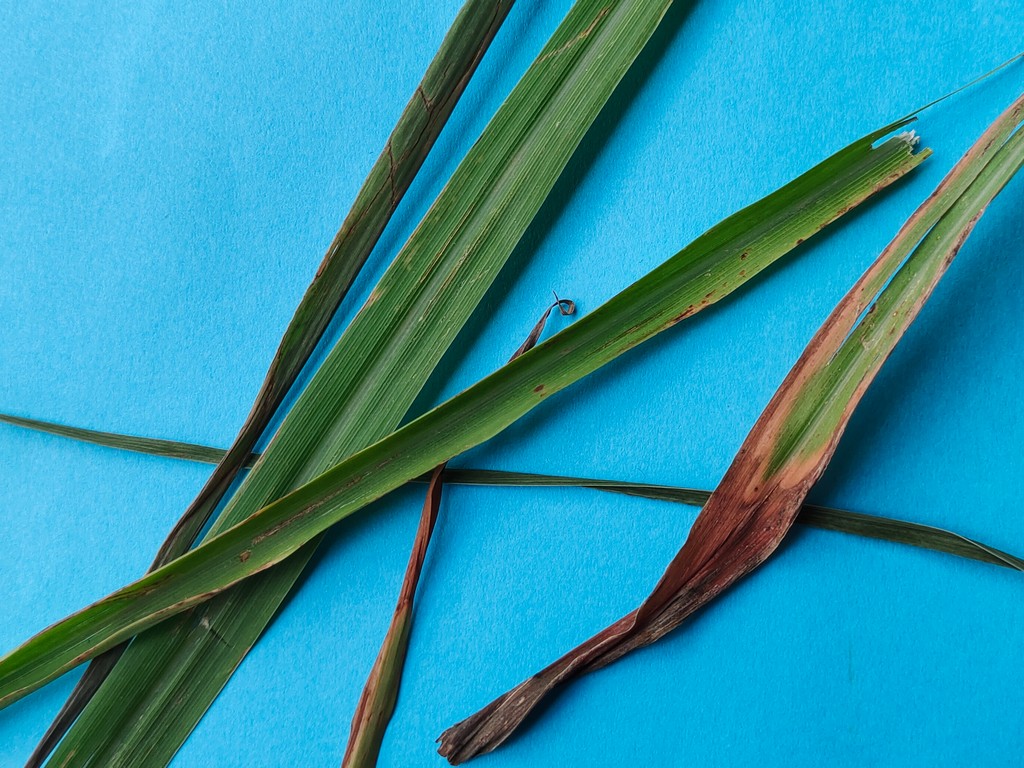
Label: Unhealthy